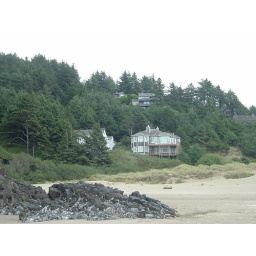
Beatiful houses over looking the beach